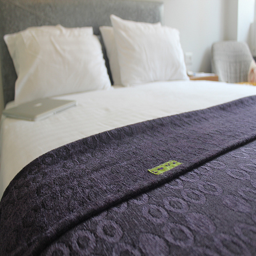
A bed with blue comforter and laptop on it
A neatly made bed sits empty, a laptop computer near its pillows.
close-up detailed image of linens on a clean bed
A closed laptop sitting on a pristinely made bed.
A supple and soft blanket adorns this perfectly made bed.